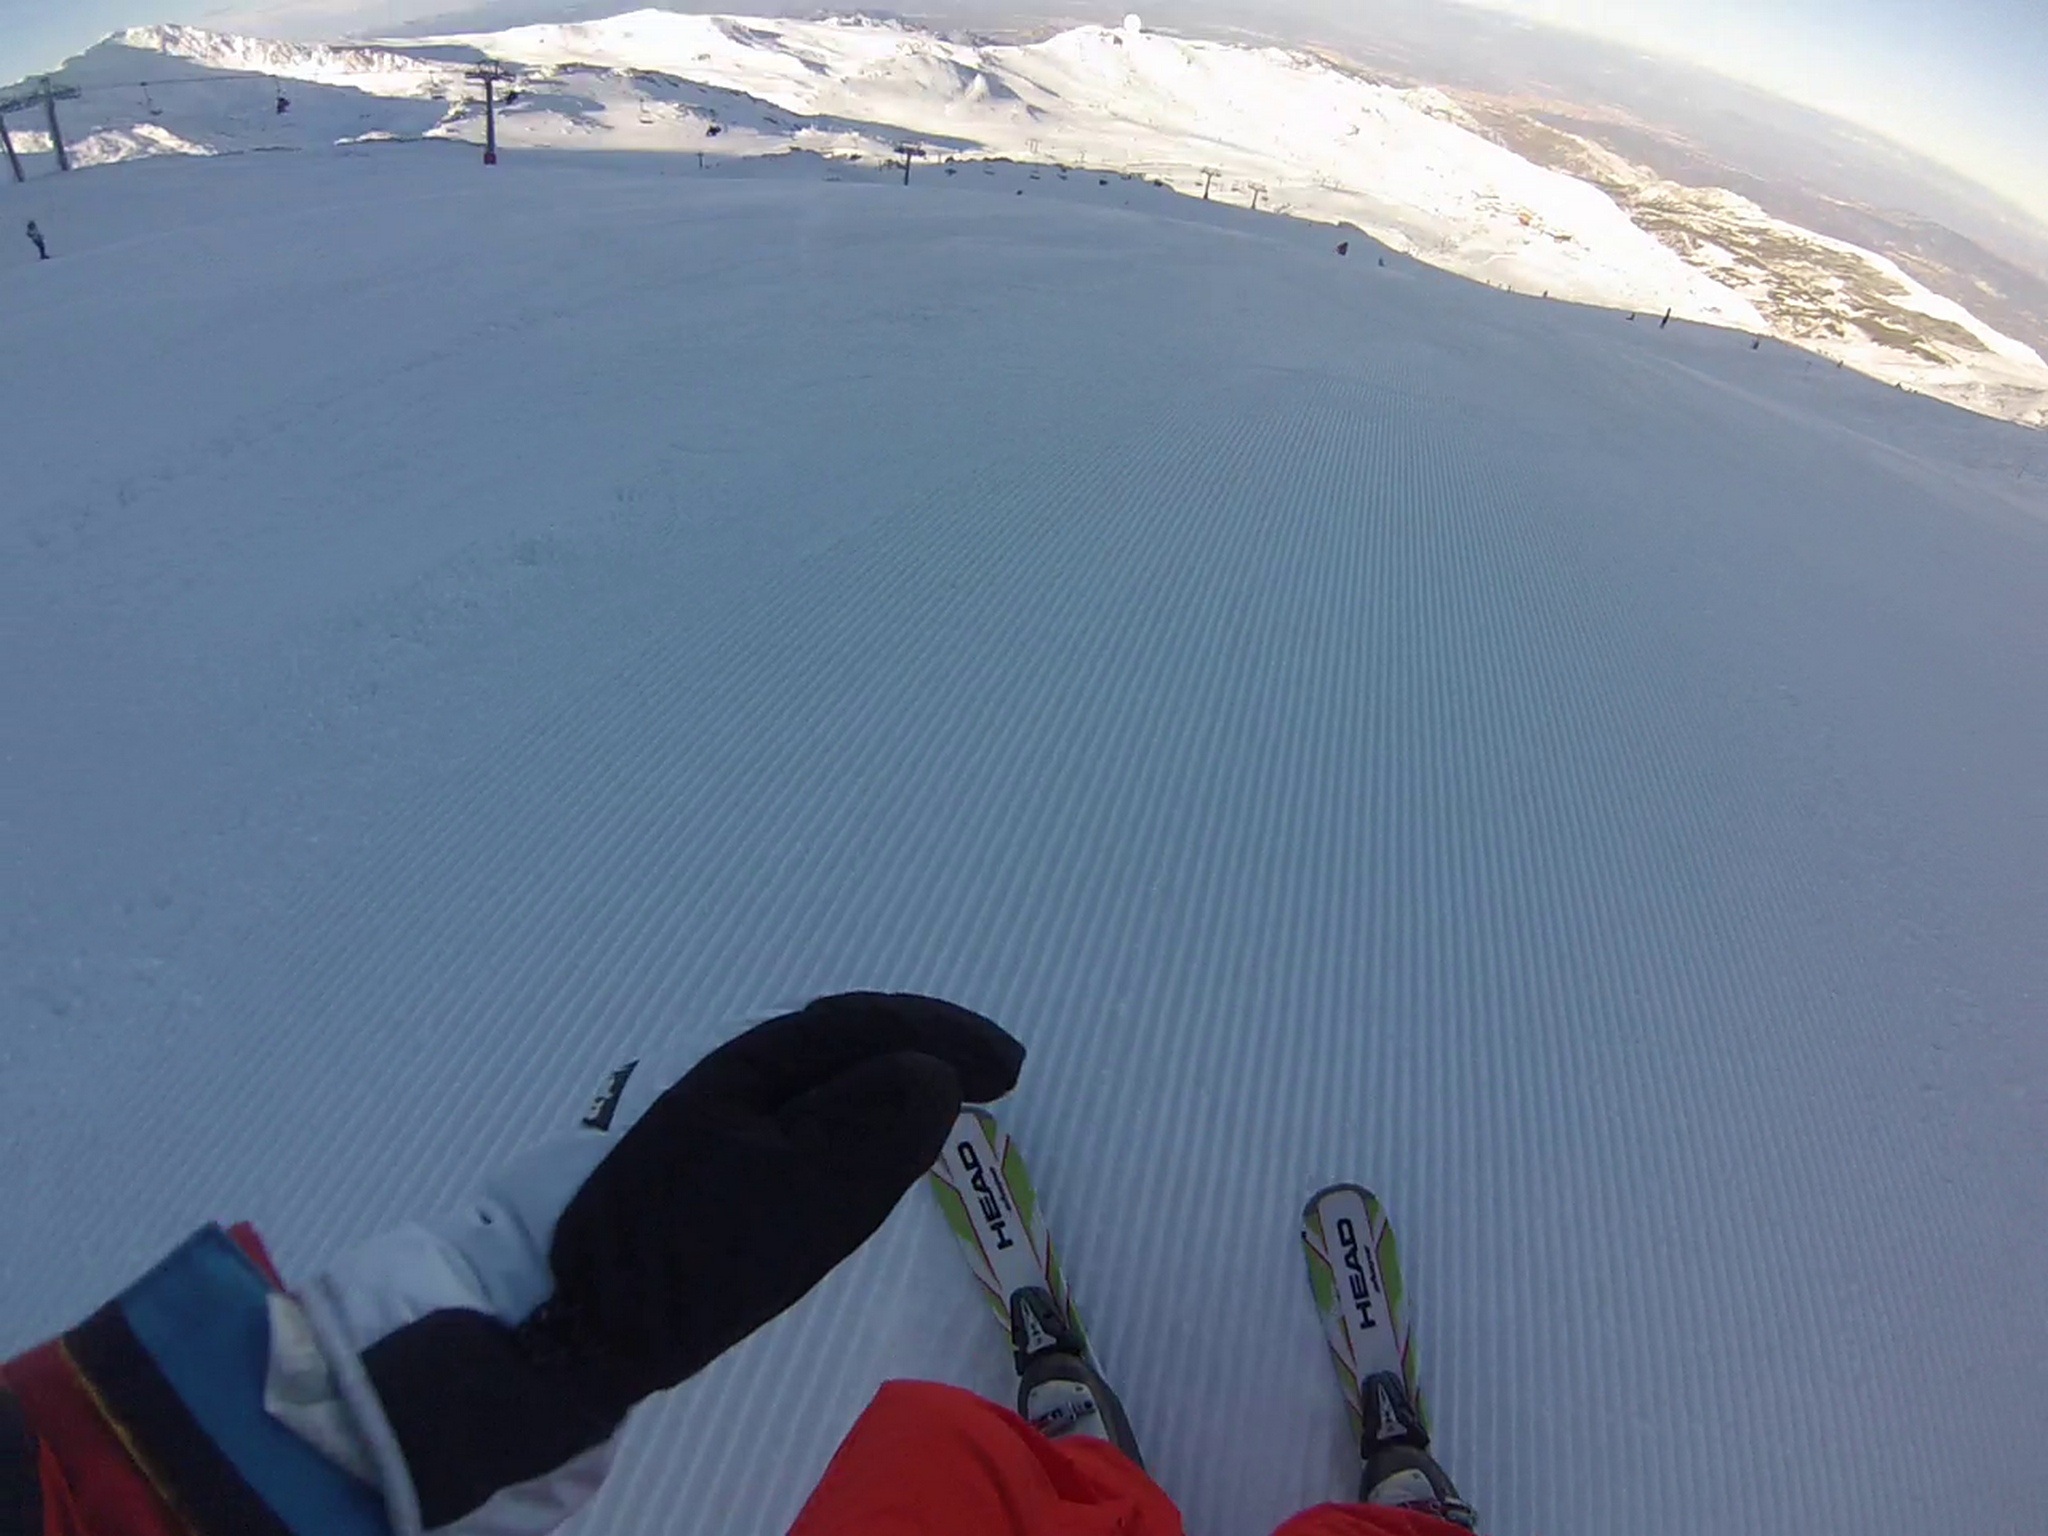
mountain, snow, mountain range, flight, extreme sport, skiing, summit, sports equipment, mountaineering, winter sport, sports, piste, sierra nevada, ski equipment, atmosphere of earth, geological phenomenon